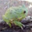
Label: frog